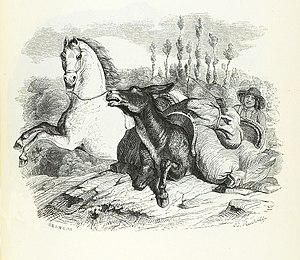
Jean de La Fontaine: Fables de La Fontaine, édition illustrée par J.J. Grandville - Le Cheval et l’Âne Author Jean de La Fontaine
Le Cheval et l'Âne est la seizième fable du livre VI de Jean de La Fontaine situé dans le premier recueil des Fables de La Fontaine, édité pour la première fois en 1668.